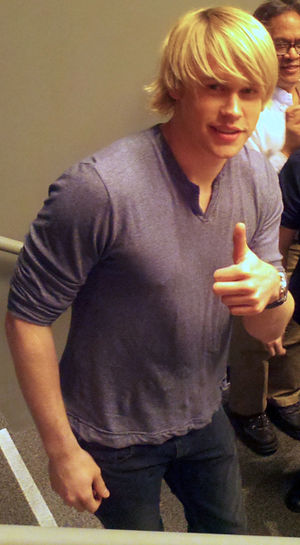
Chord Overstreet
Overstreet på  Glee-sættet, 2011
Chord Paul Overstreet er en amerikansk skuespiller, sanger og musiker, bedst kendt for sin rolle som Sam Evans i tv-serien Glee.